Carlos Serrey

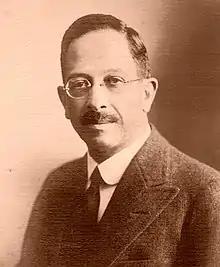
Carlos Serrey

Carlos Serrey Dávila (26 August 1873 – ?) was an Argentine Conservative politician.